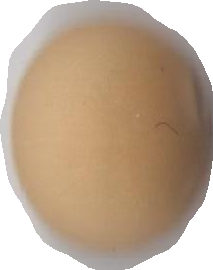
Variety: Anjasmoro